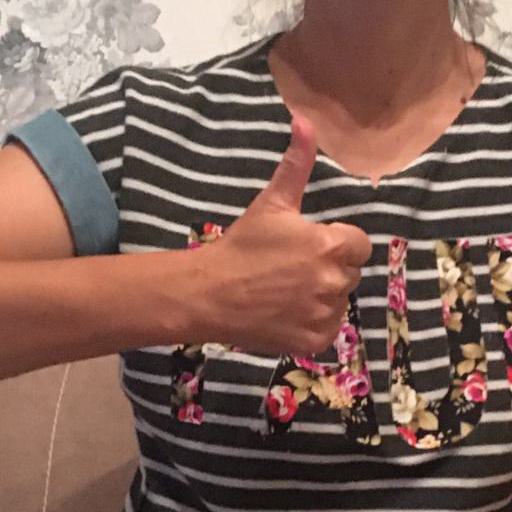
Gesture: like